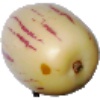
Label: pepino